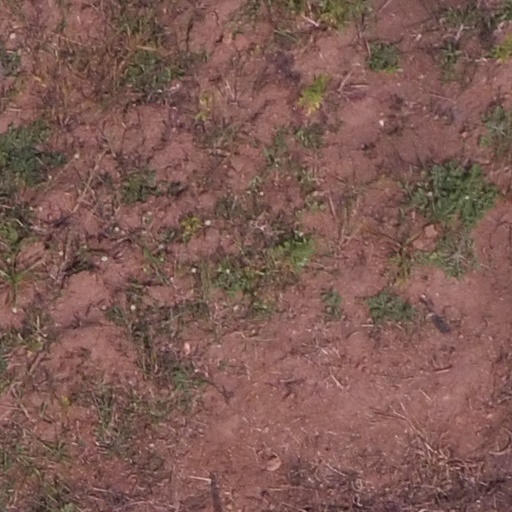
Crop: maize; corn